Leather wallpaper

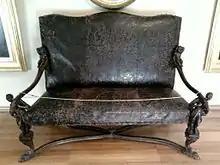
Andrea Brustolon sofa with black slaves covered with cordovan, National Museum in Warsaw

Leather wallpaper is a type of wallpaper used in various styles for wall covering. It is often referred to as wrought leather. It is often gilded, painted and decorated. Leather was used to cover and decorate sections of walls in the houses of the rich, and some public buildings. Leather is pliable and could be decorated in various ways.